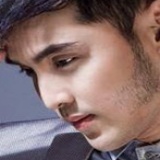
ca sĩ Ưng Hoàng Phúc